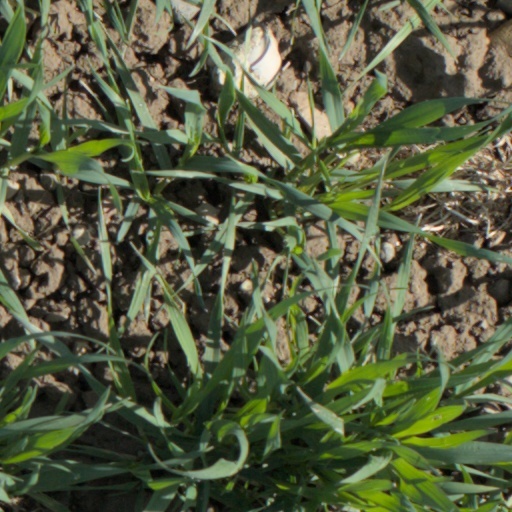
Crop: wheat